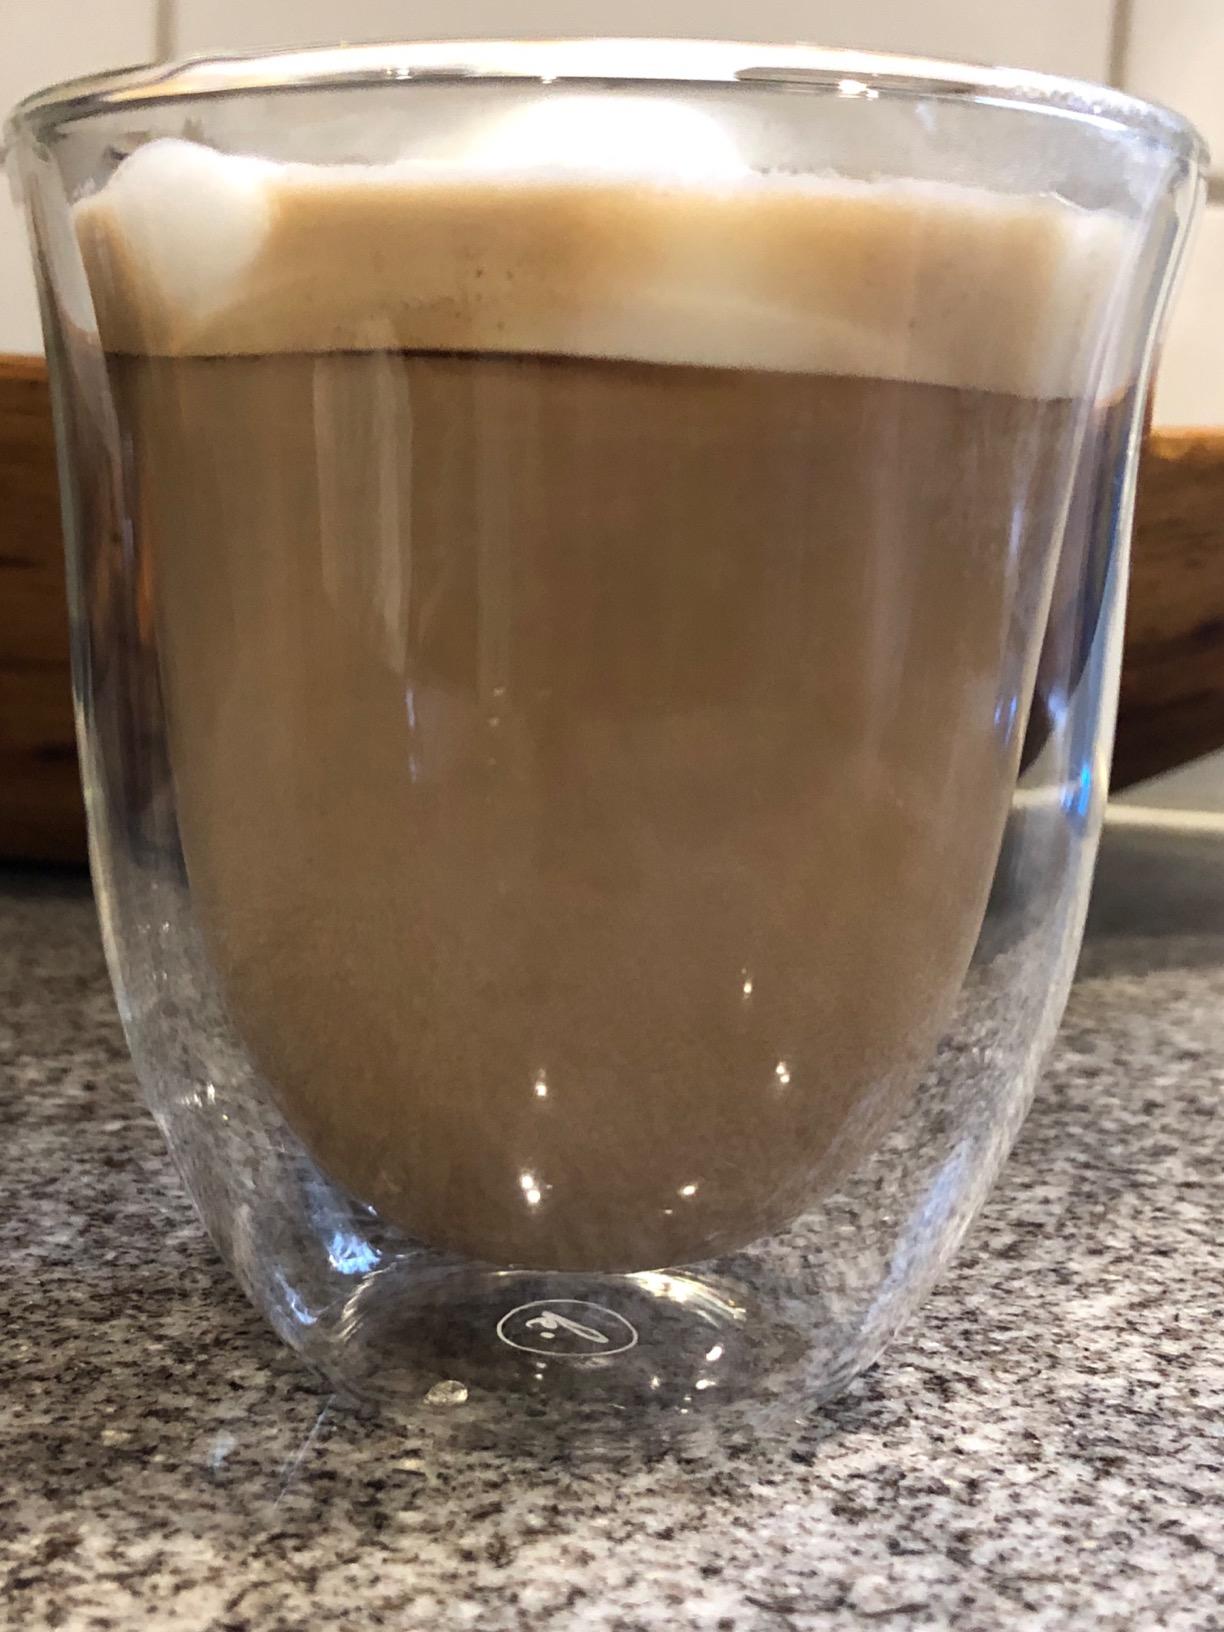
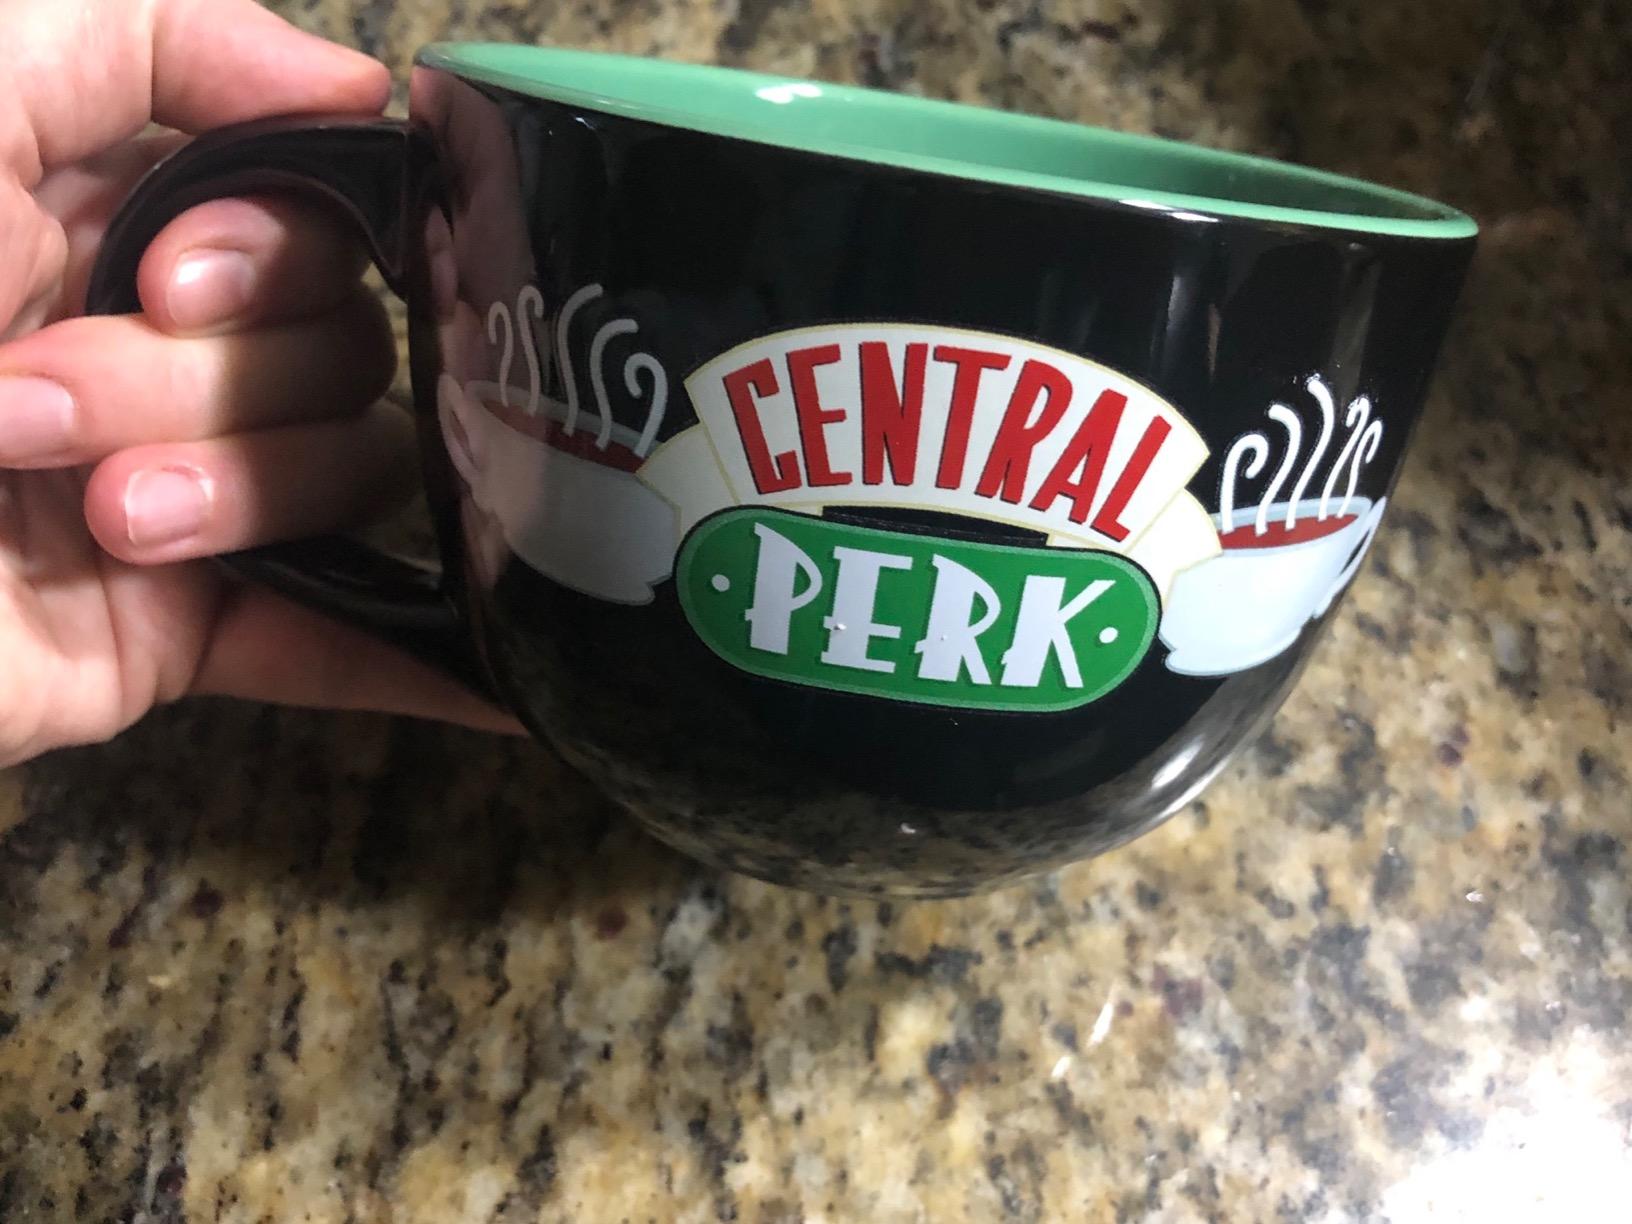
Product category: items_mug
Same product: no